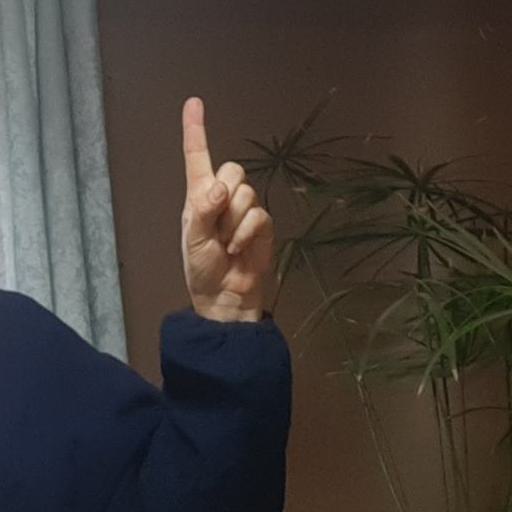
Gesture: one